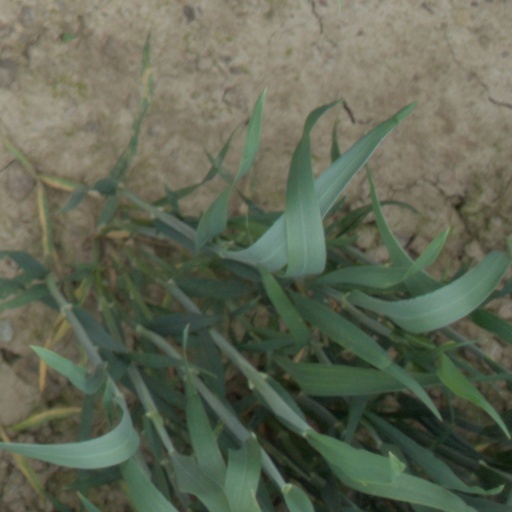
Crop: wheat